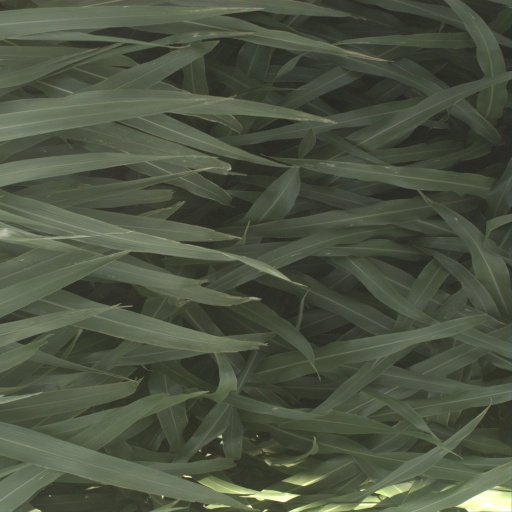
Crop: sorghum